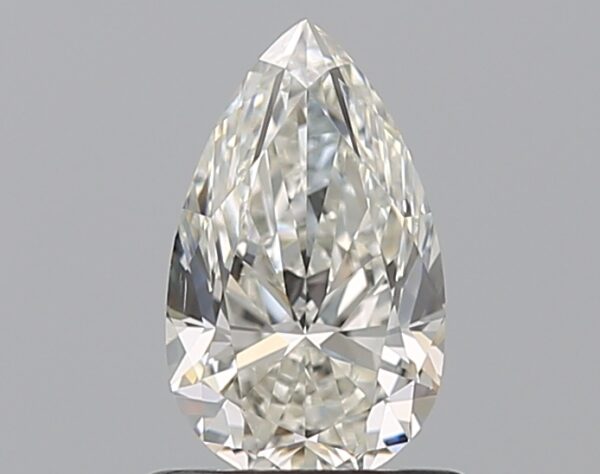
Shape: pear
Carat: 0.7
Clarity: VS2
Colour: H
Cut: EX
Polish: VG
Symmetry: VG
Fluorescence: N
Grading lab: GIA
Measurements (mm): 7.8 x 4.69 x 2.99